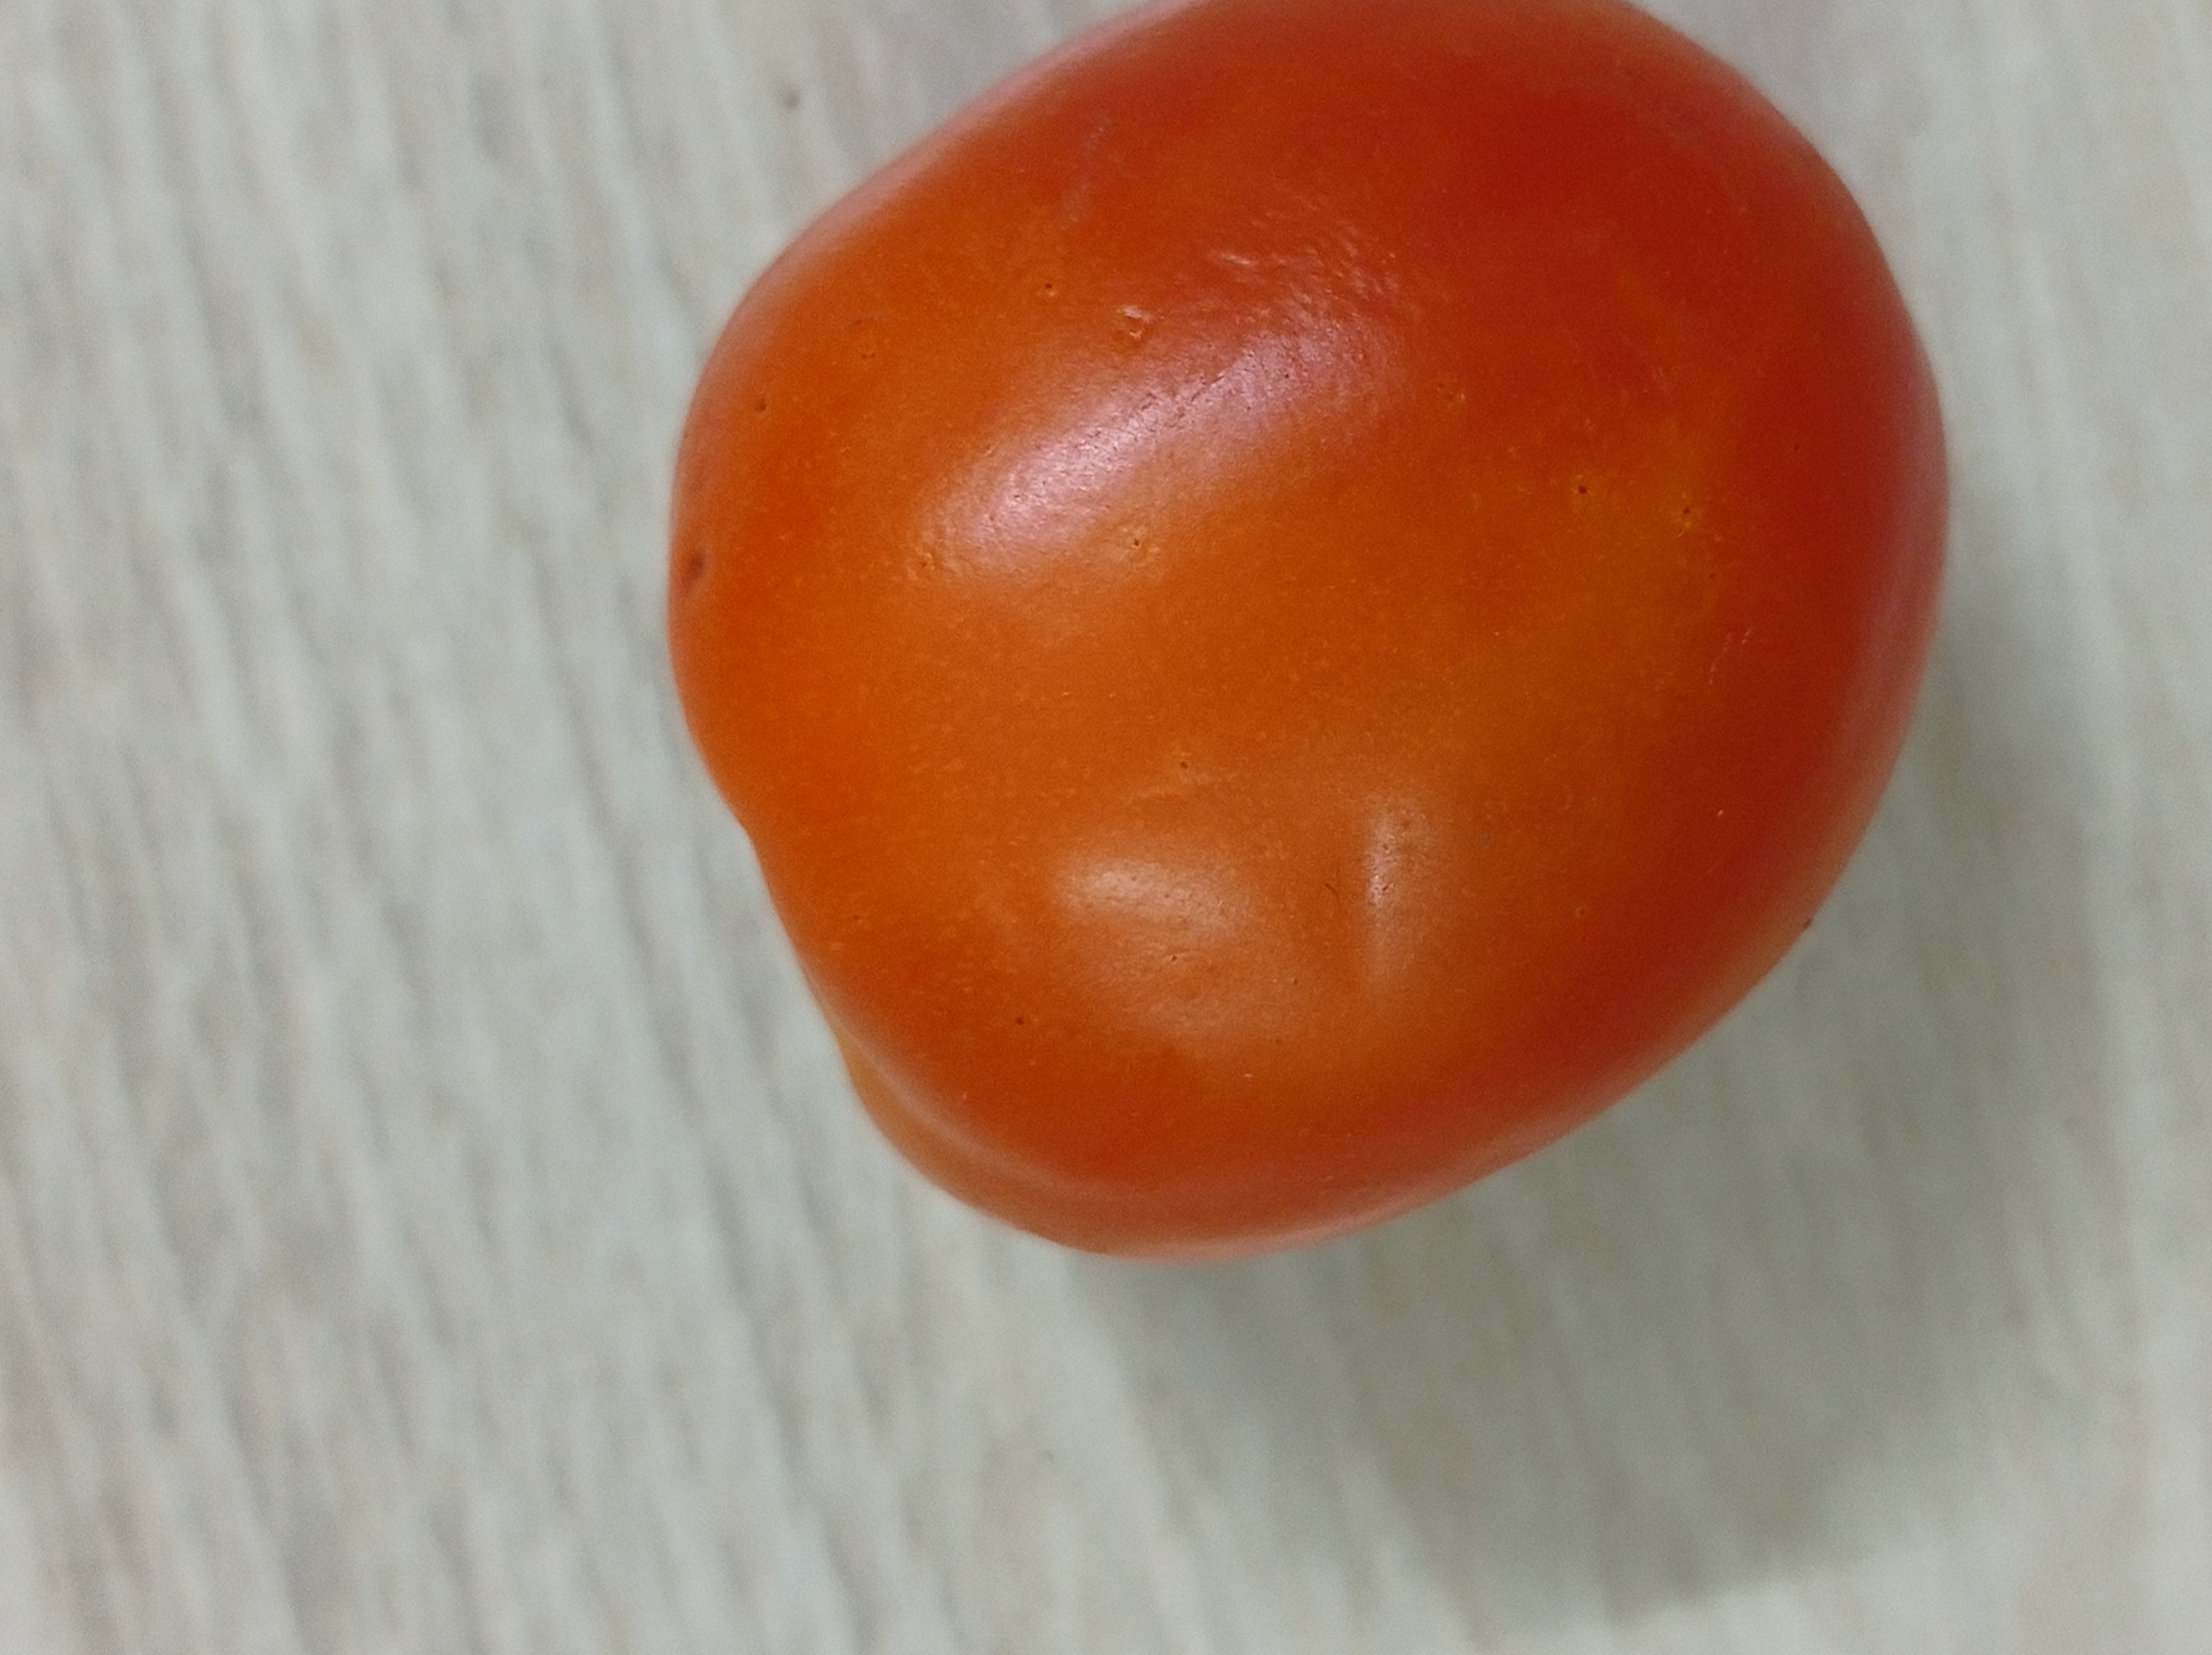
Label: Fresh